Stefan Johansson

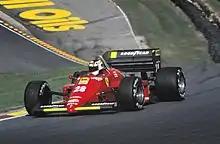
Johansson (Ferrari 156/85) during practice for the 1985 European Grand Prix

Johansson signed a contract with Toleman for but it fell through when Toleman failed to secure a tyre agreement. Instead Johansson started again with Tyrrell as a replacement for the suspended Stefan Bellof before being called up to Ferrari when René Arnoux was mysteriously sacked after the first race of the season in Brazil. At his second race with Ferrari, namely their 'home' race, the San Marino Grand Prix, two laps from home he passed Senna's out-of-fuel Lotus to take the lead to the delight of the Tifosi, and would probably have won if his Ferrari 156/85 had not run out of fuel itself just half a lap later. His role at Ferrari for the 1985 season was primarily to support Michele Alboreto's championship challenge, though he did finish second to the Italian at Canada, and backed it up with second in the next race at Detroit.